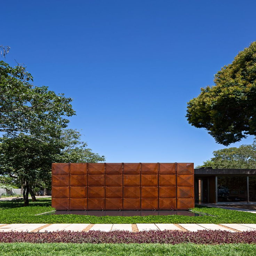
a modern home clad in steel .